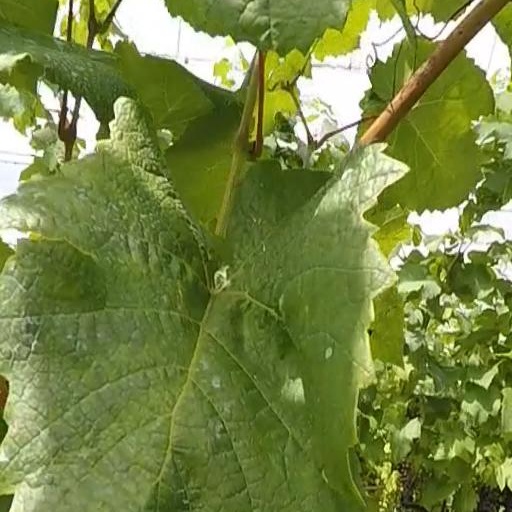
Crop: grape